Anderson Ebberson

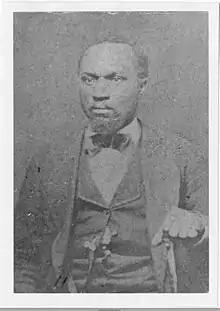
Anderson Ebberson

He served in the Arkansas House of Representatives in 1877 and 1881, representing Jefferson County, Arkansas, as a Republican.